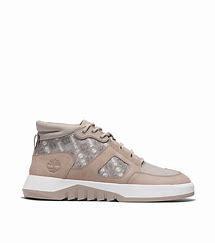
Brand: Timberland
Model: Supaway